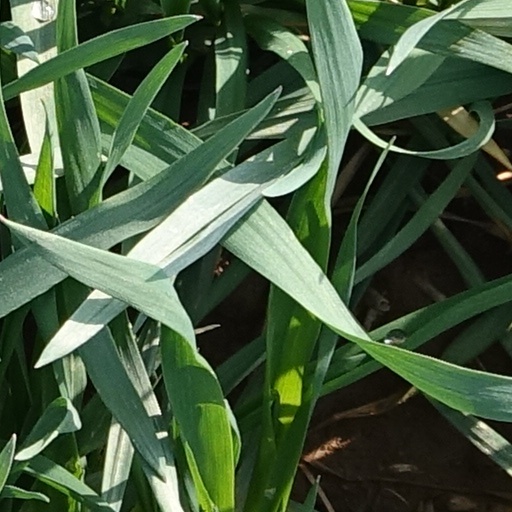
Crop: wheat